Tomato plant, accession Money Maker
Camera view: tilt-top (135 deg); turntable rotation: 120 degrees
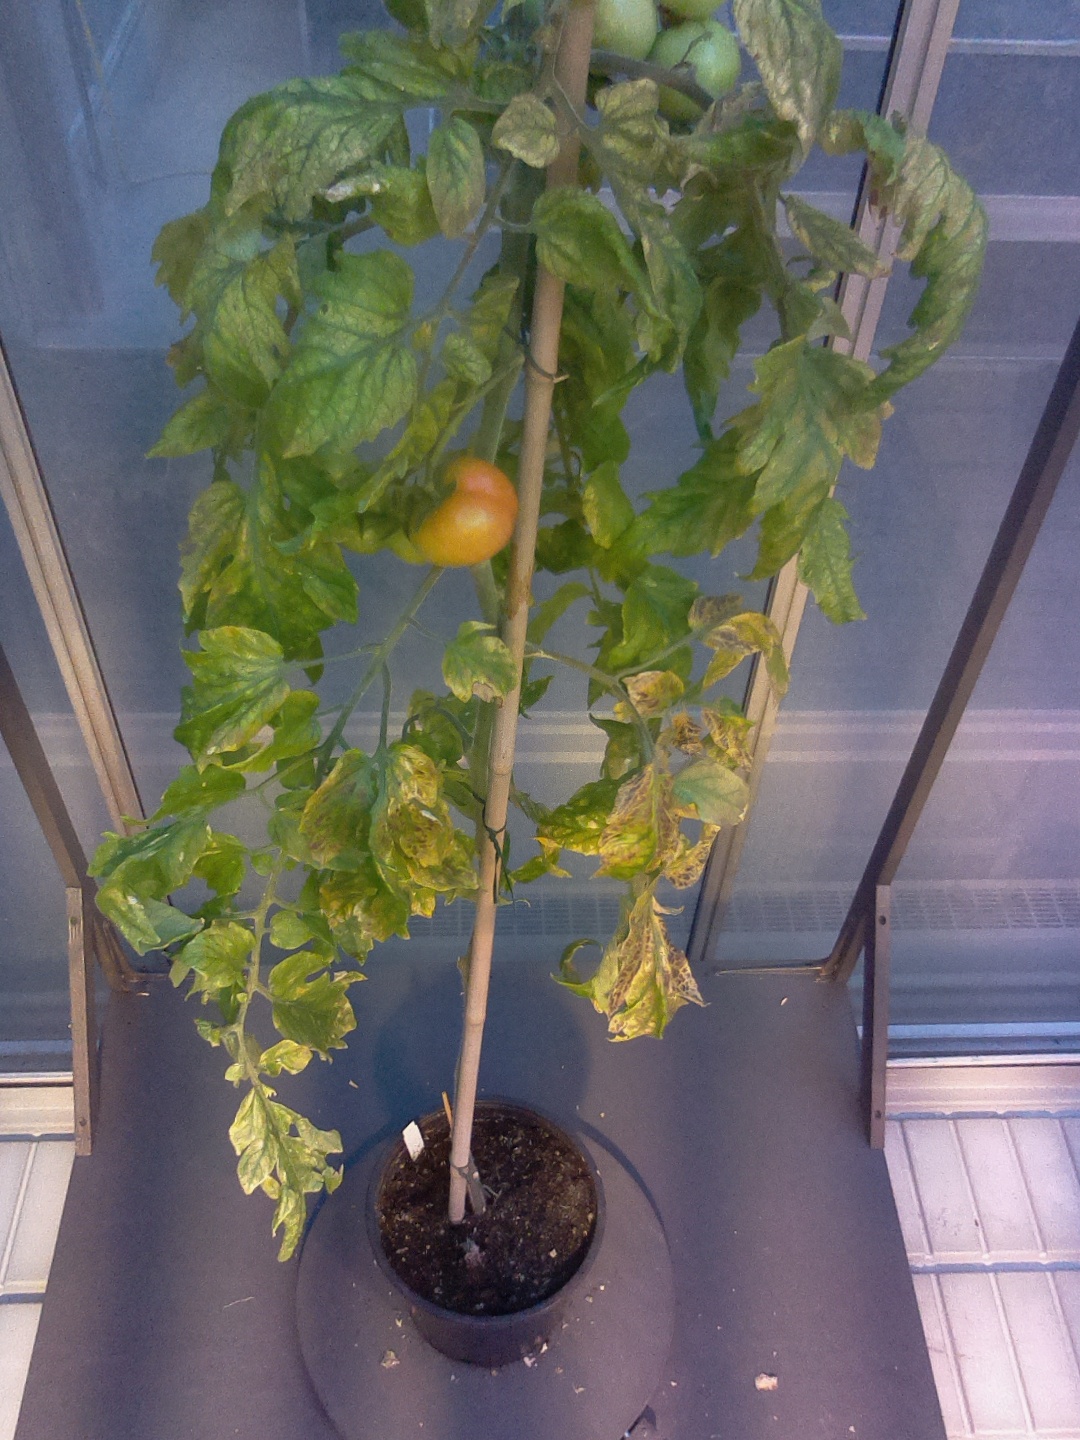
BBCH growth stage 79: 90% -100% of final fruit size